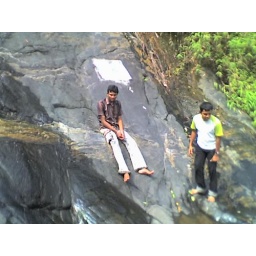
This is a small tiny spring in the mountain near a Hotel! The water was freezing cold!